Unincorporated area

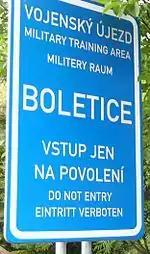
Sign prohibiting entry to the Boletice Military Training Area

The entire area of Czechia is divided into municipalities; the only exceptions are for military training areas. These are parts of the regions and do not form self-governing municipalities, but are rather governed by military offices ("újezdní úřad"), which are subordinate to the Ministry of Defence.